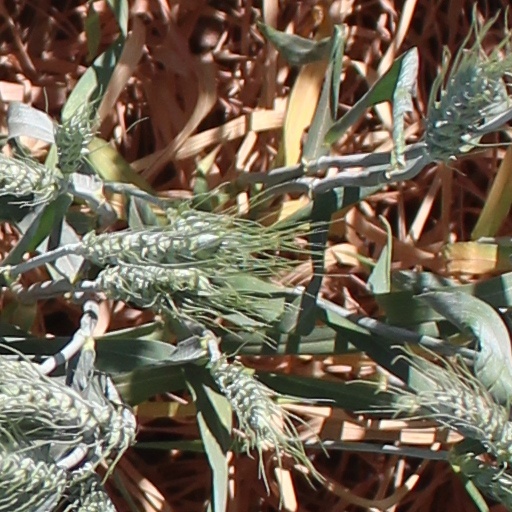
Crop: wheat